Otago gold rush

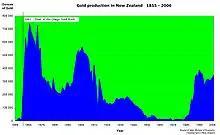
While gold production remained (relatively) high after the gold rush, the profits were soon made by companies instead of individual miners.

An excavation report from the Golden Bar Mine between the Macraes Flat and Palmeston, Otago, shows that located in front of the main mine workings of ca.1897, archaeological material was found. This material was a small heart-shaped brooch with 13 glass (paste) diamonds. This archaeological evidence suggests that women were present at this site, and within the Golden Bar goldfield. The exact occupation of women from this evidence is unknown, but indicates that women were present on the goldfields during the 19th-century gold rush in Otago.